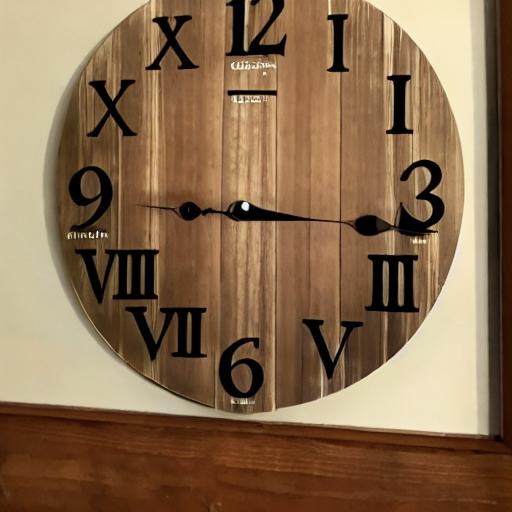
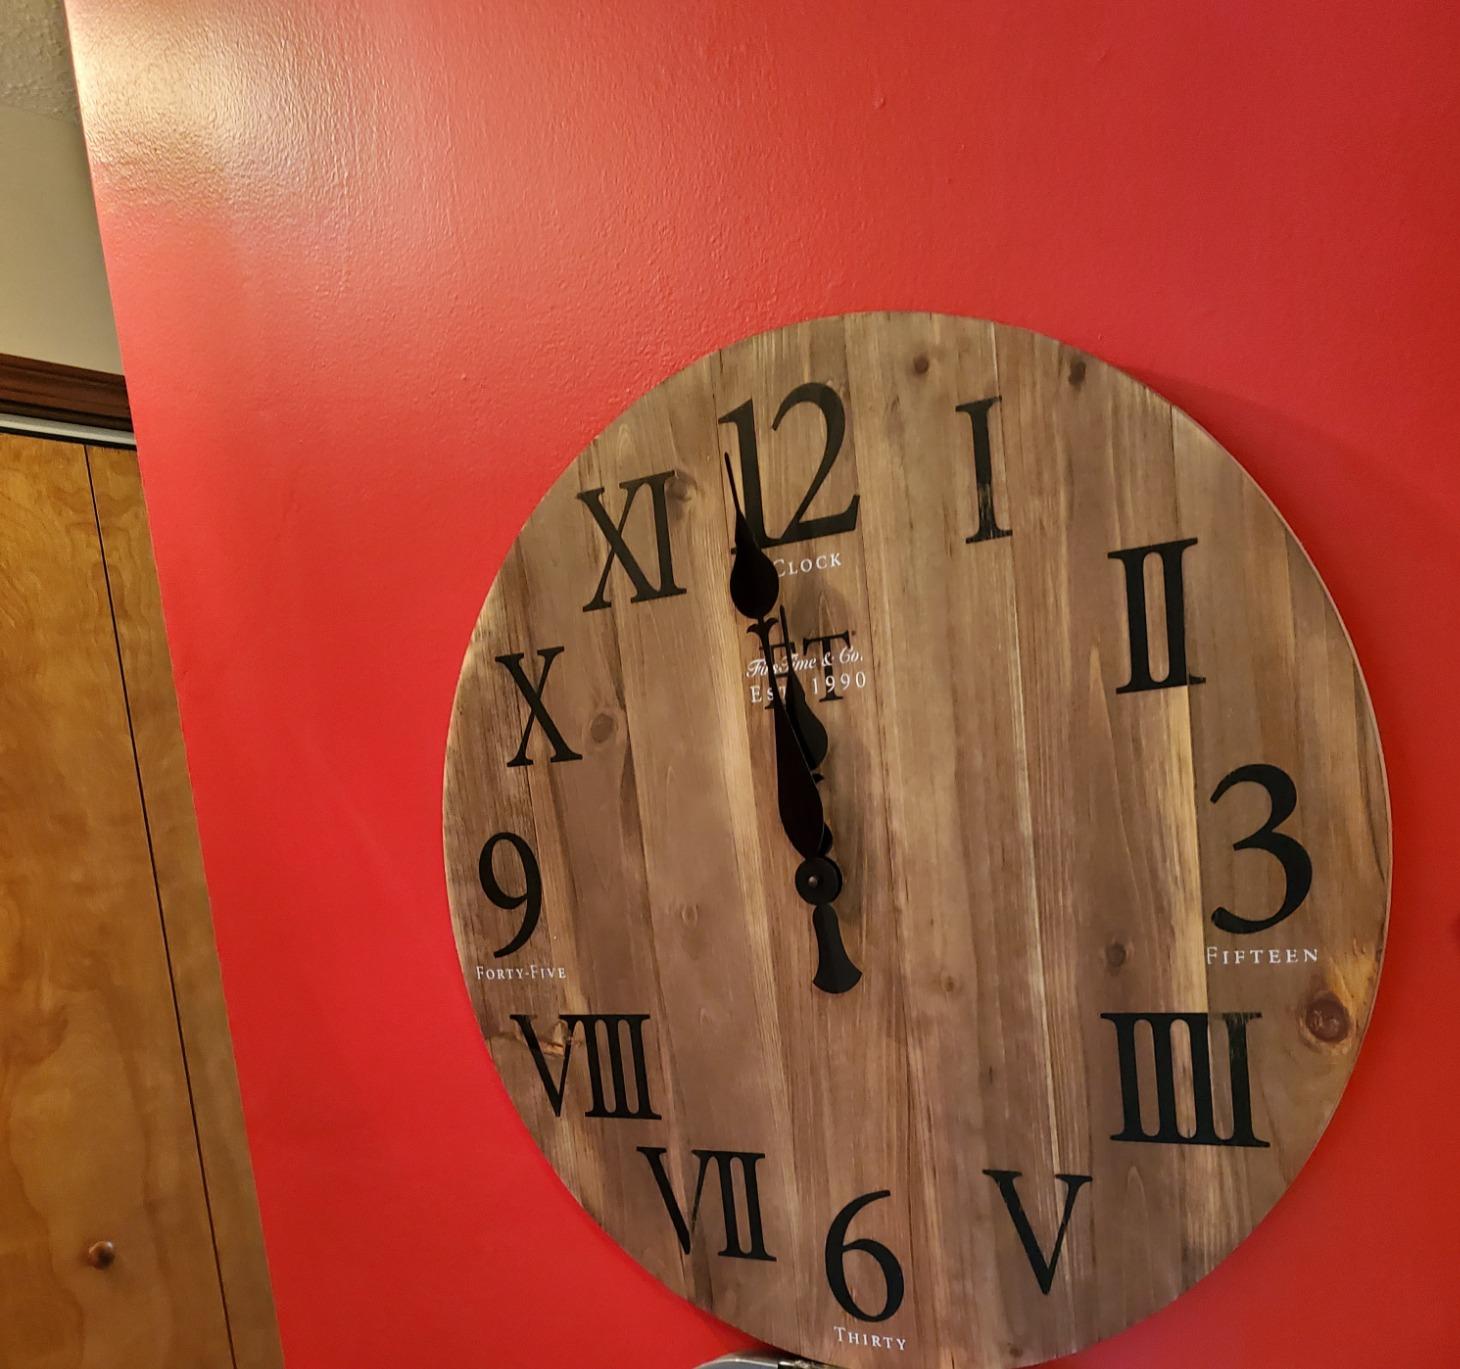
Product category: clock
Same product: no